Process (computing)

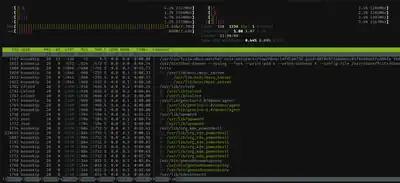
A list of processes as displayed by htop

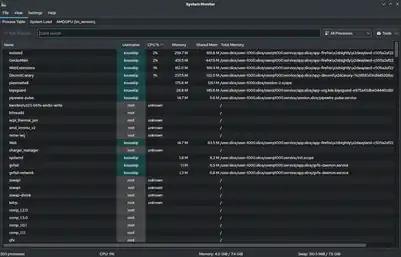
A process table as displayed by KDE System Guard

The operating system holds most of this information about active processes in data structures called process control blocks. Any subset of the resources, typically at least the processor state, may be associated with each of the process' threads in operating systems that support threads or "child" processes.